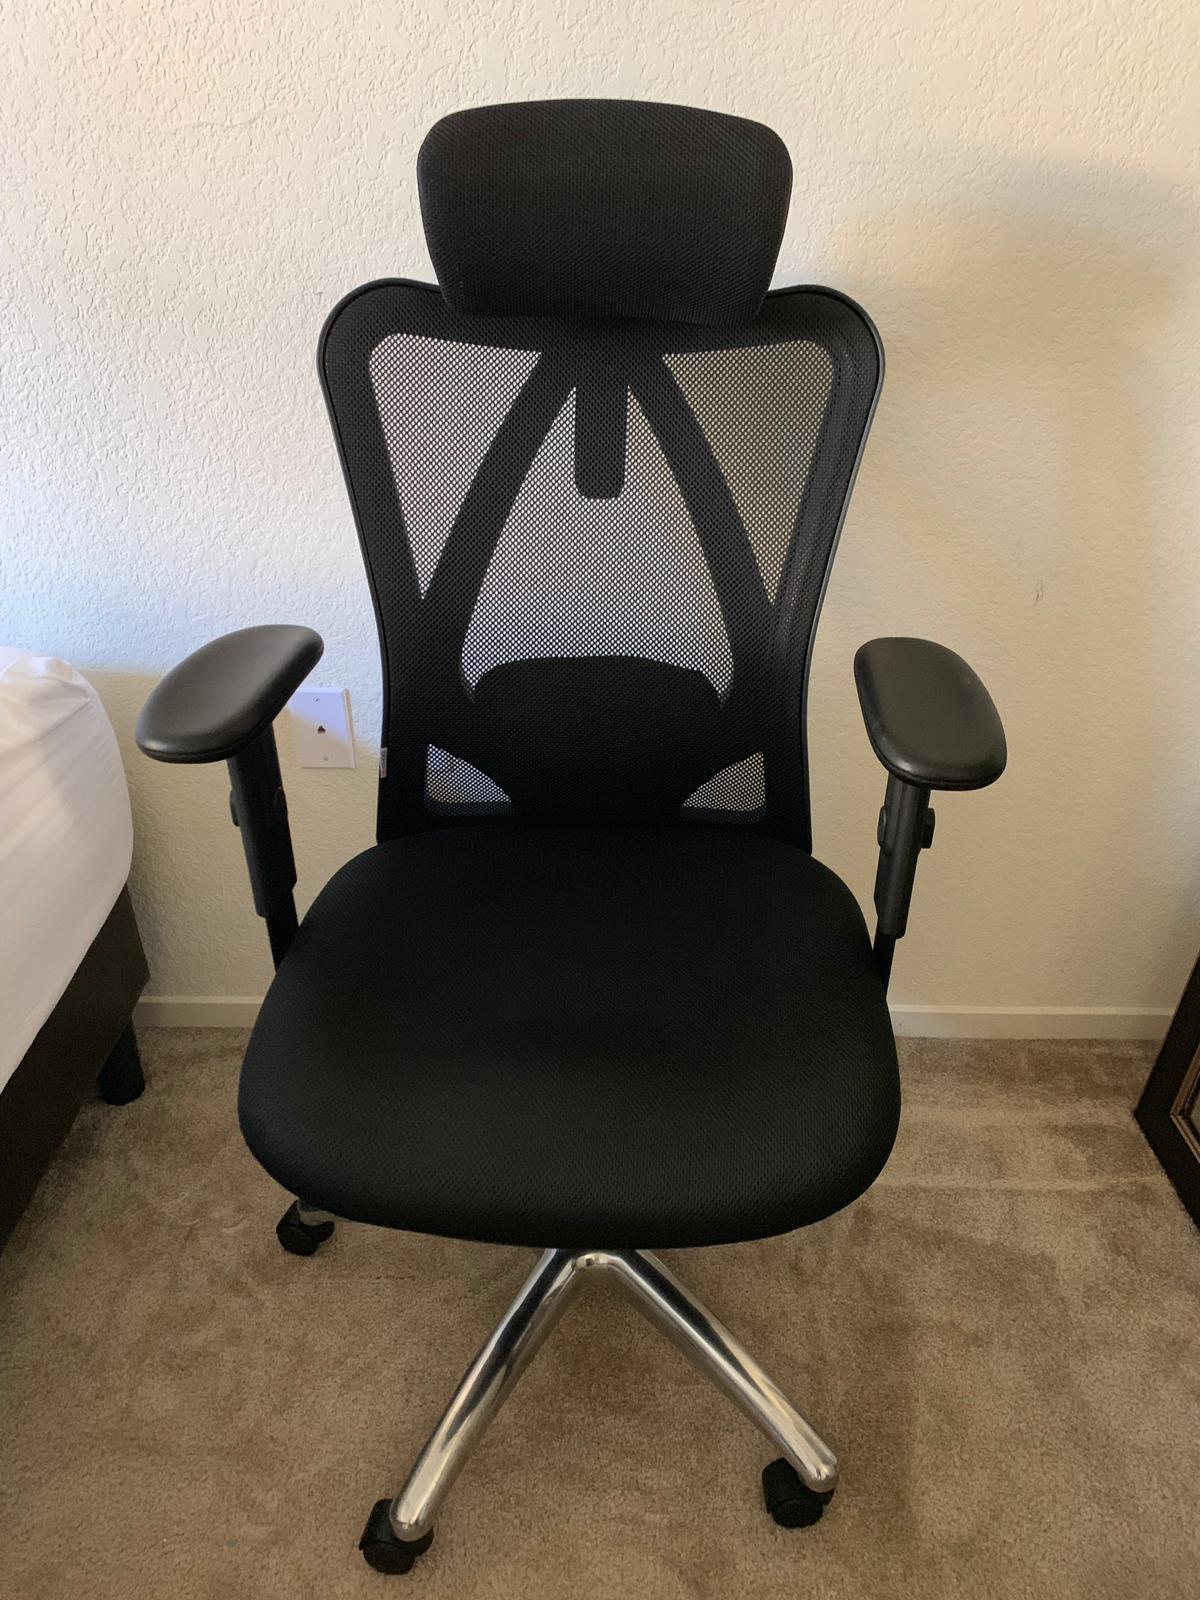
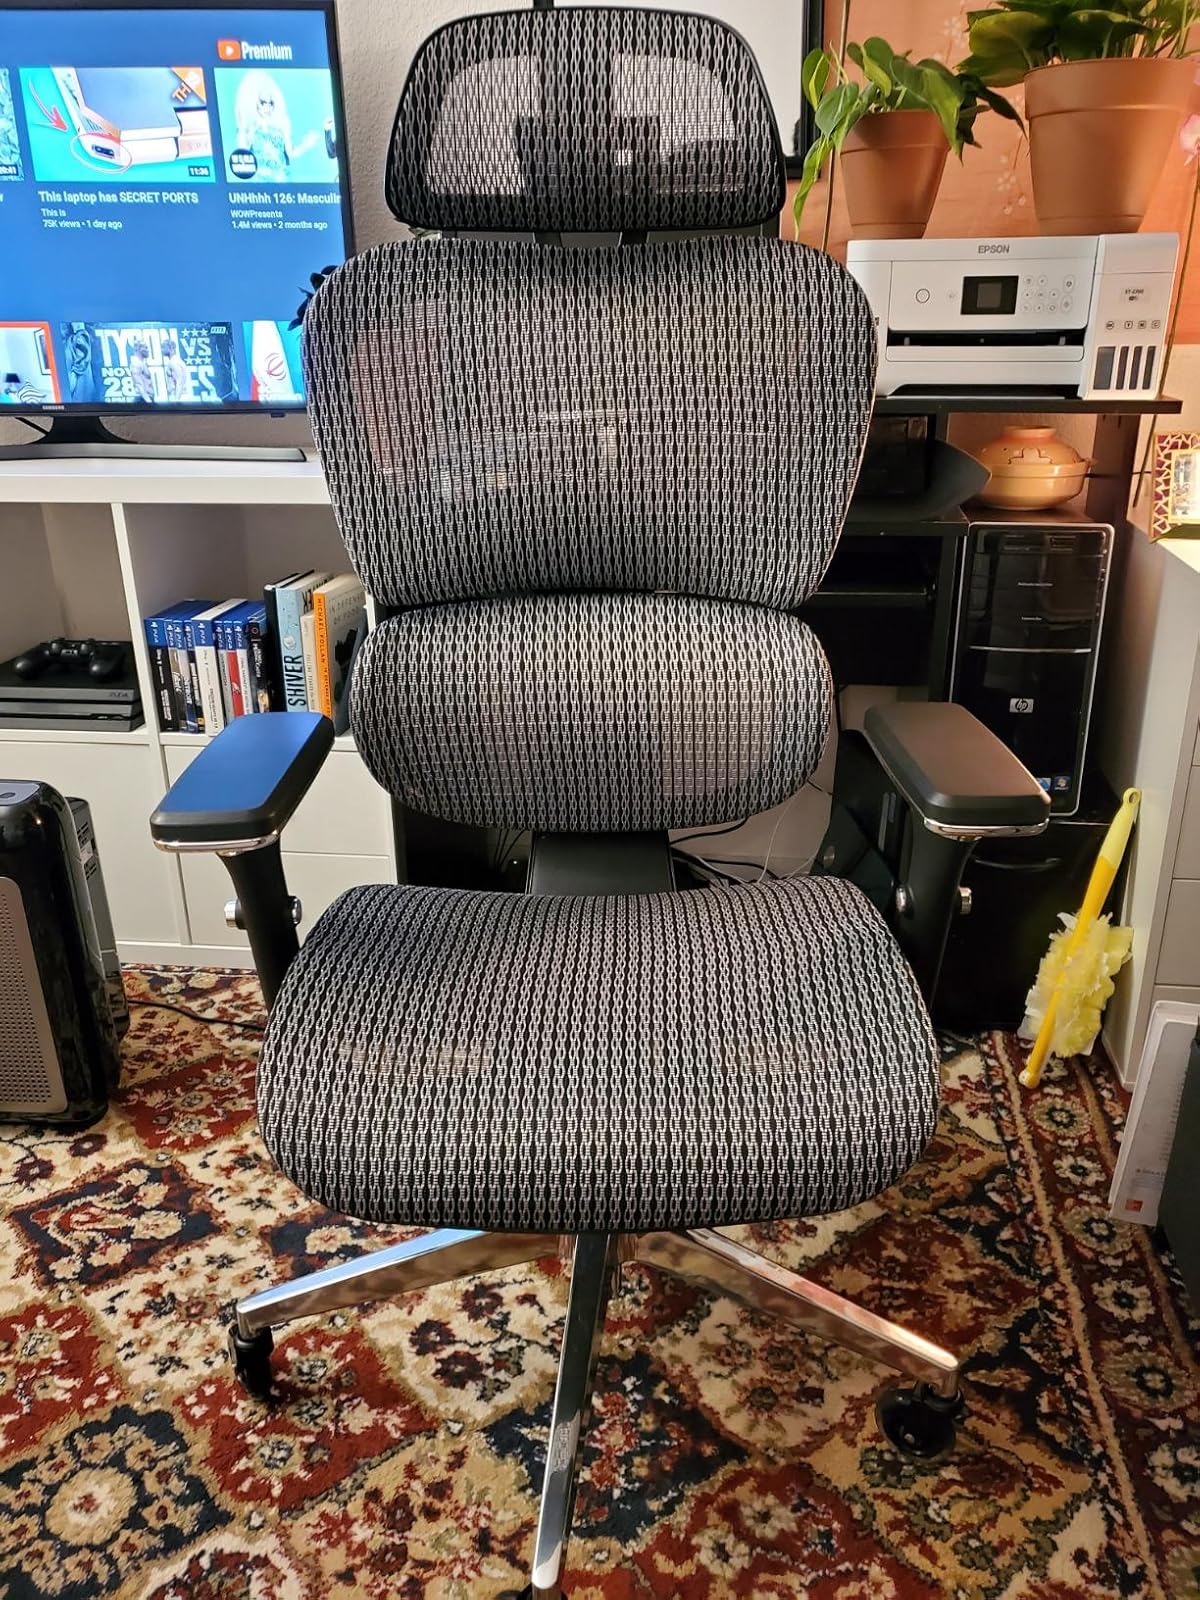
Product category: items_chair
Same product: no